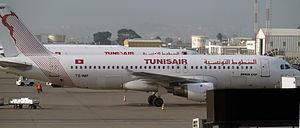
L'avion TS-IMP de Tunisair à Tunis